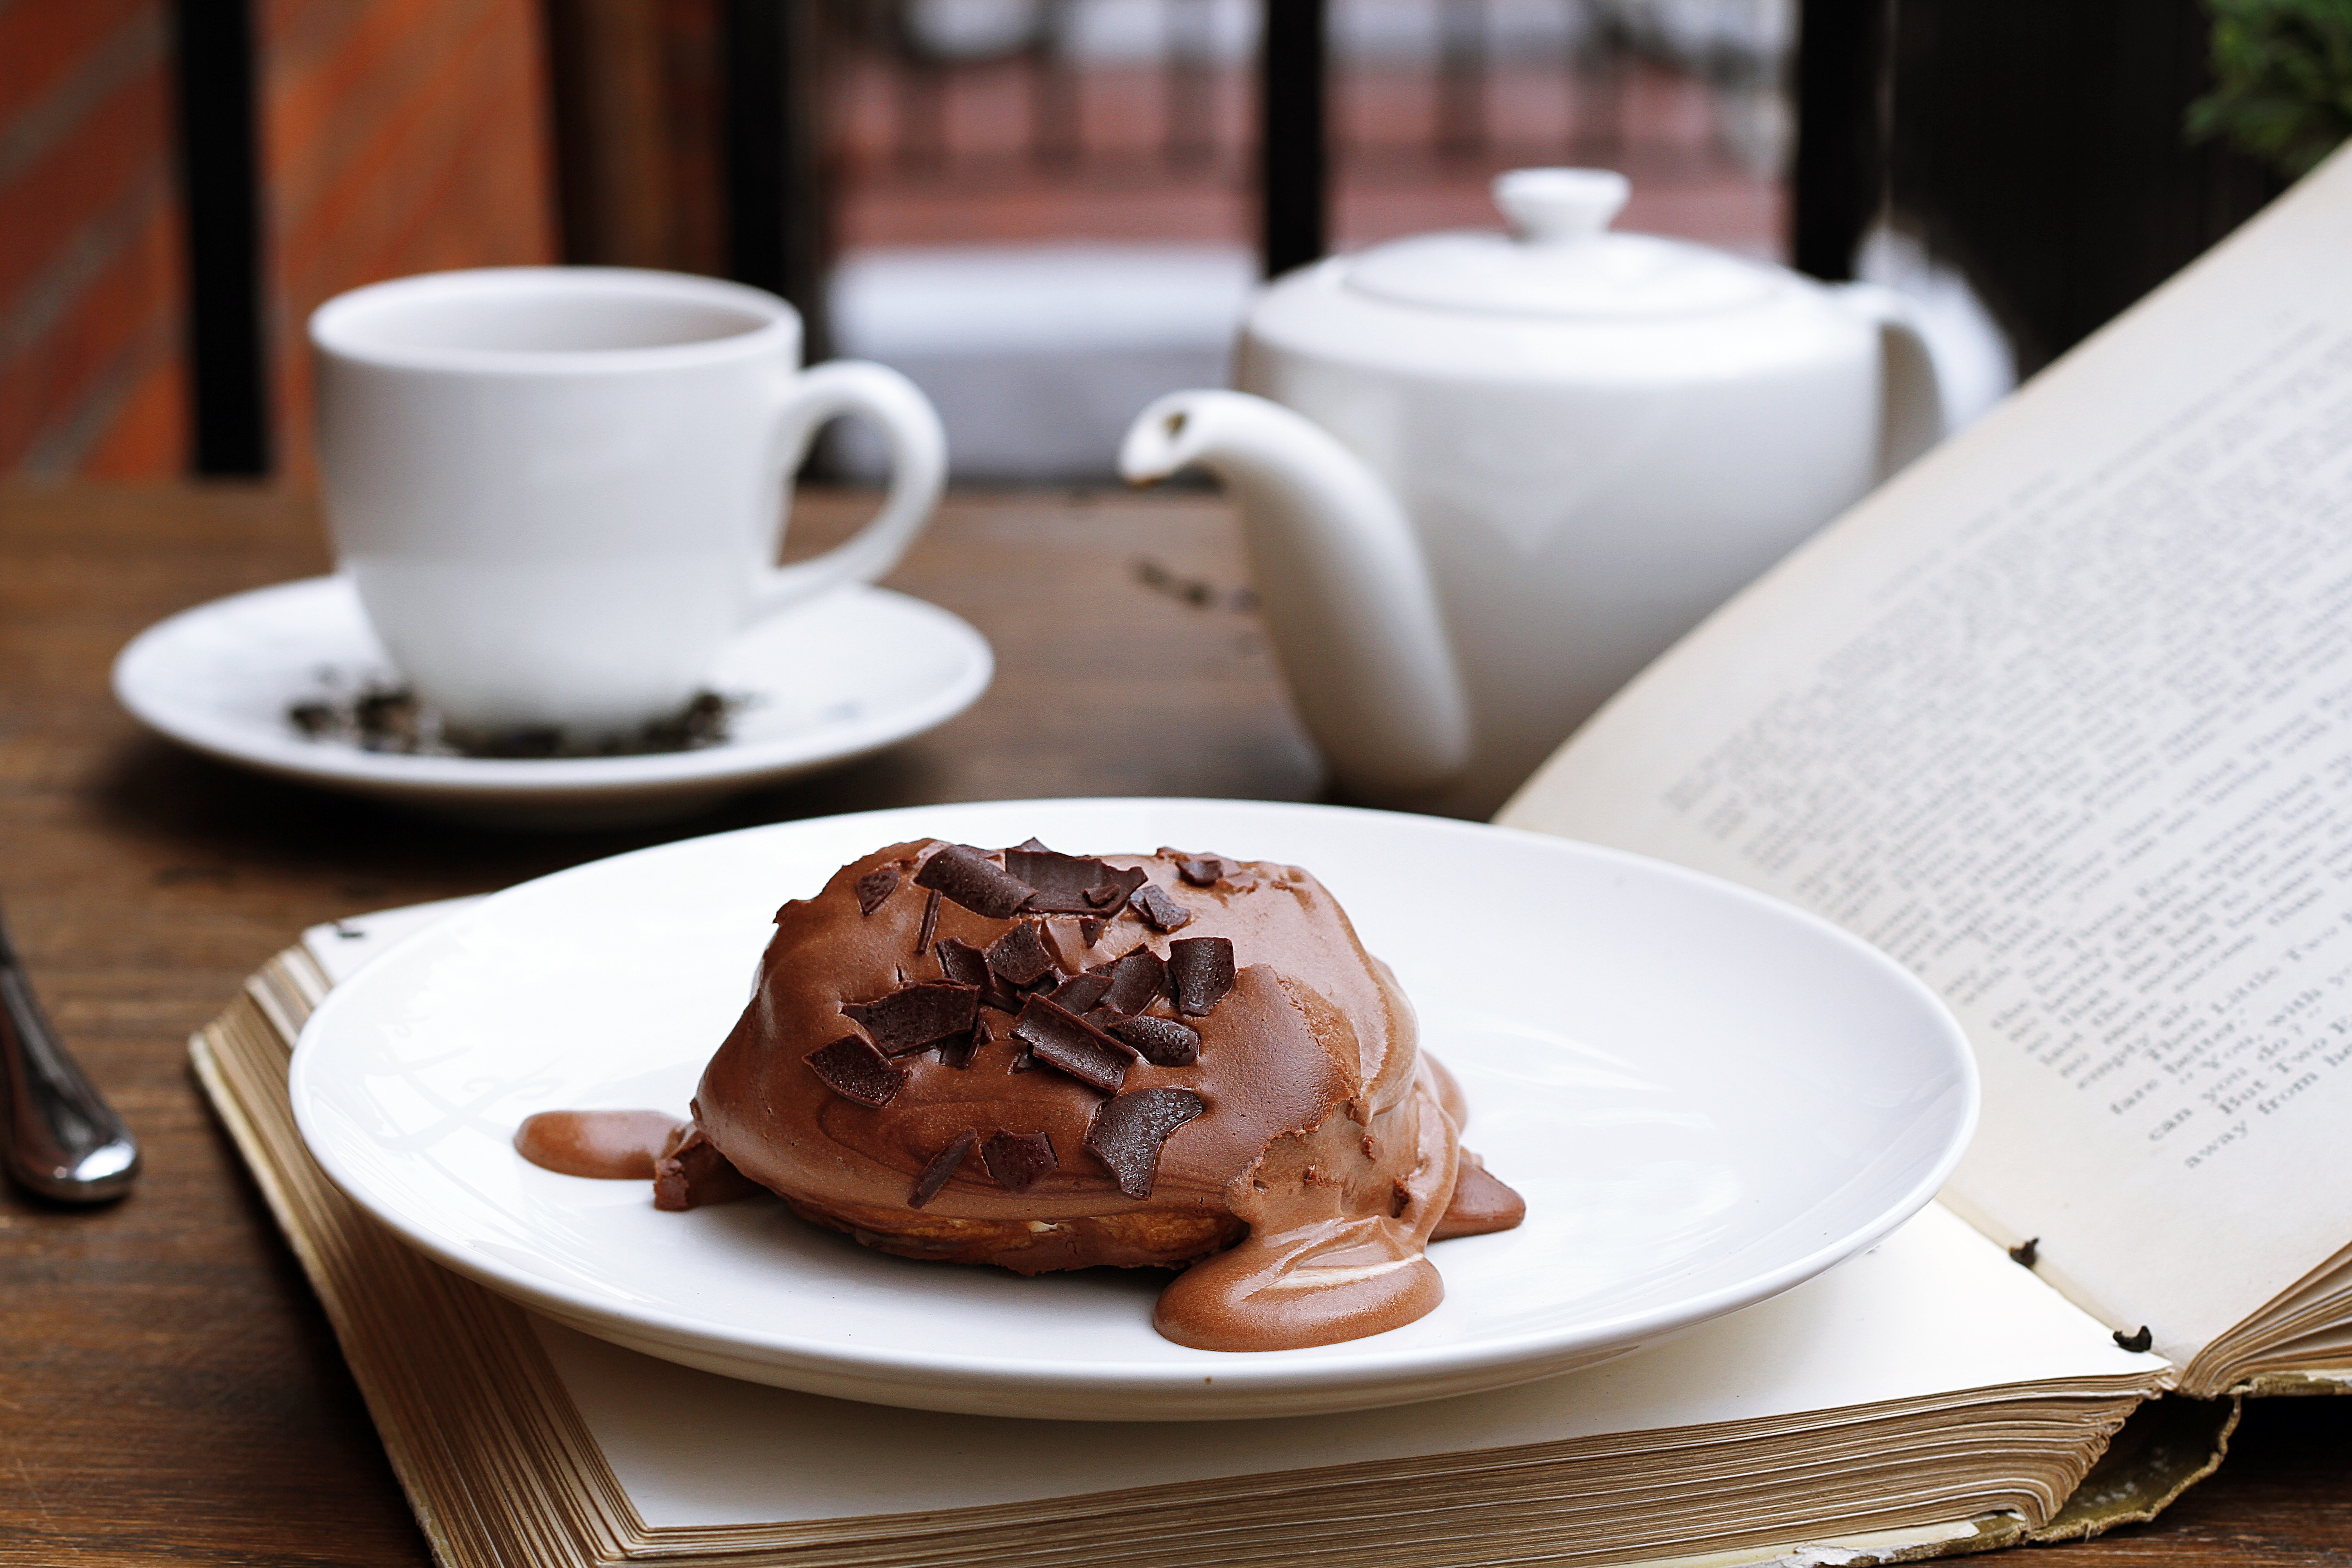
book, tea, restaurant, dish, meal, food, produce, breakfast, chocolate, baking, dessert, meat, cake, brunch, flavor